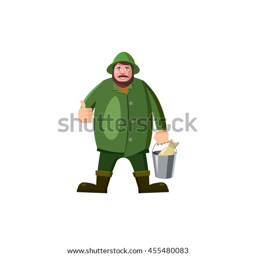
icon in cartoon style on a white background